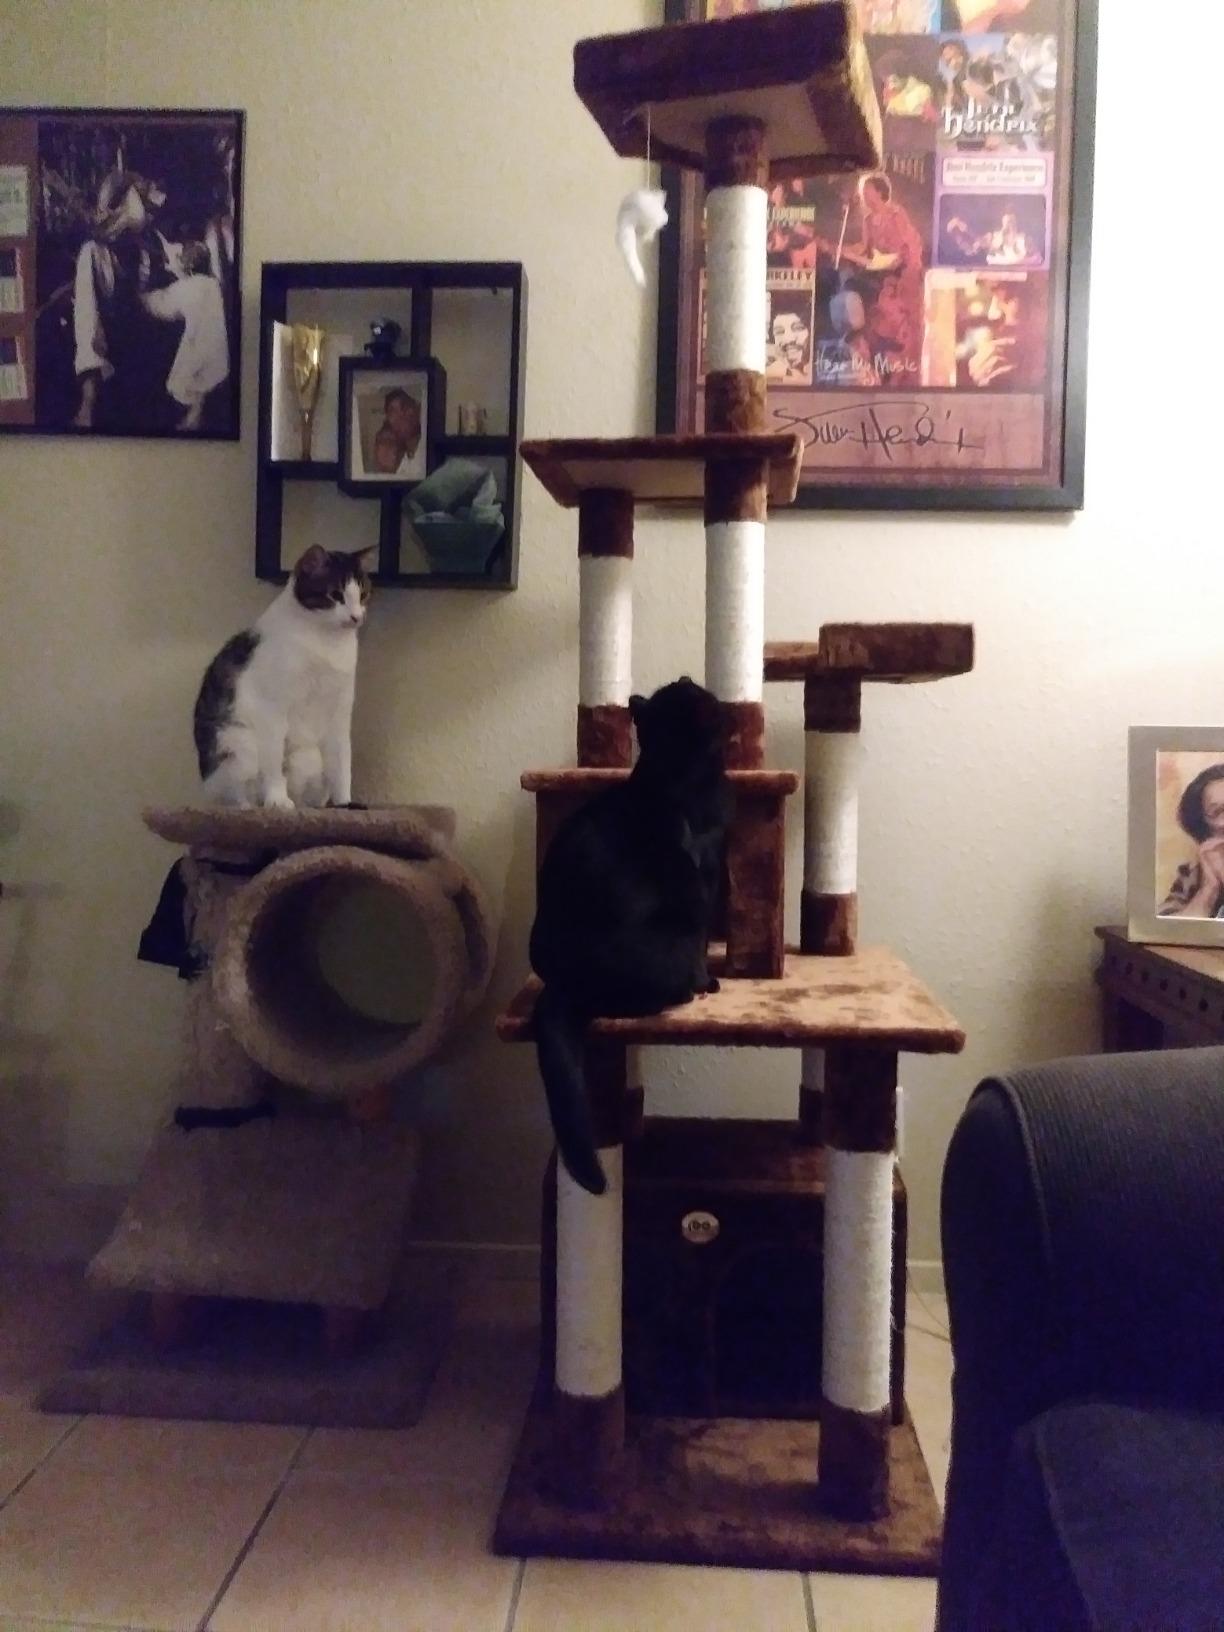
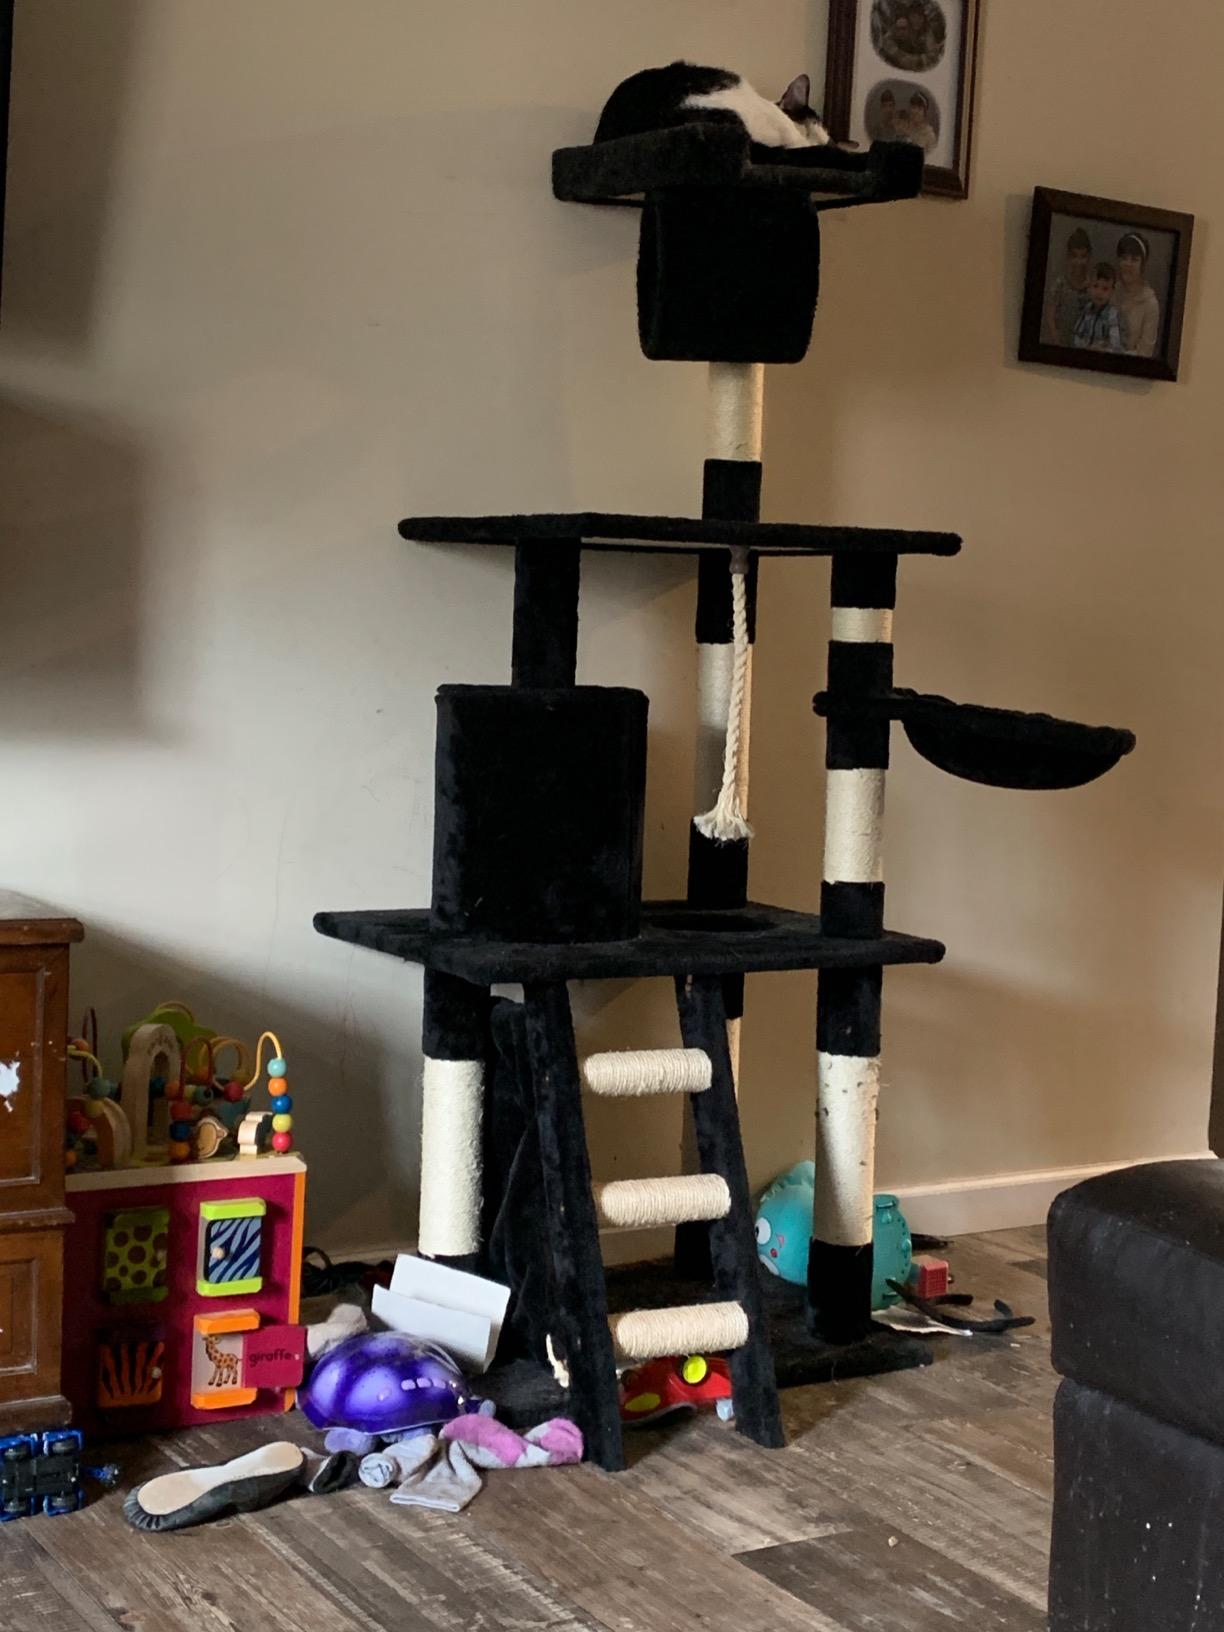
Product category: items_cat tree
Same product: no